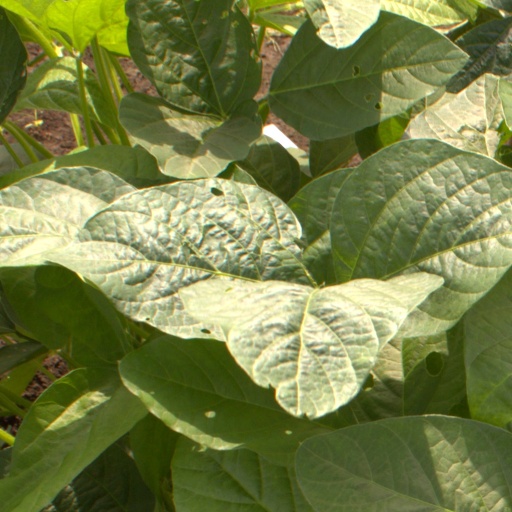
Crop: soybean